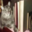
Label: cat